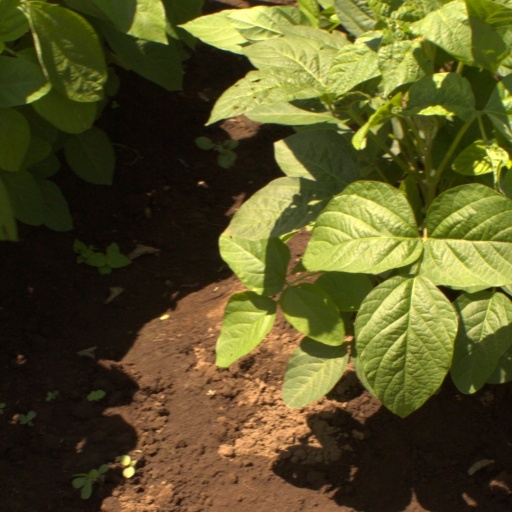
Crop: soybean